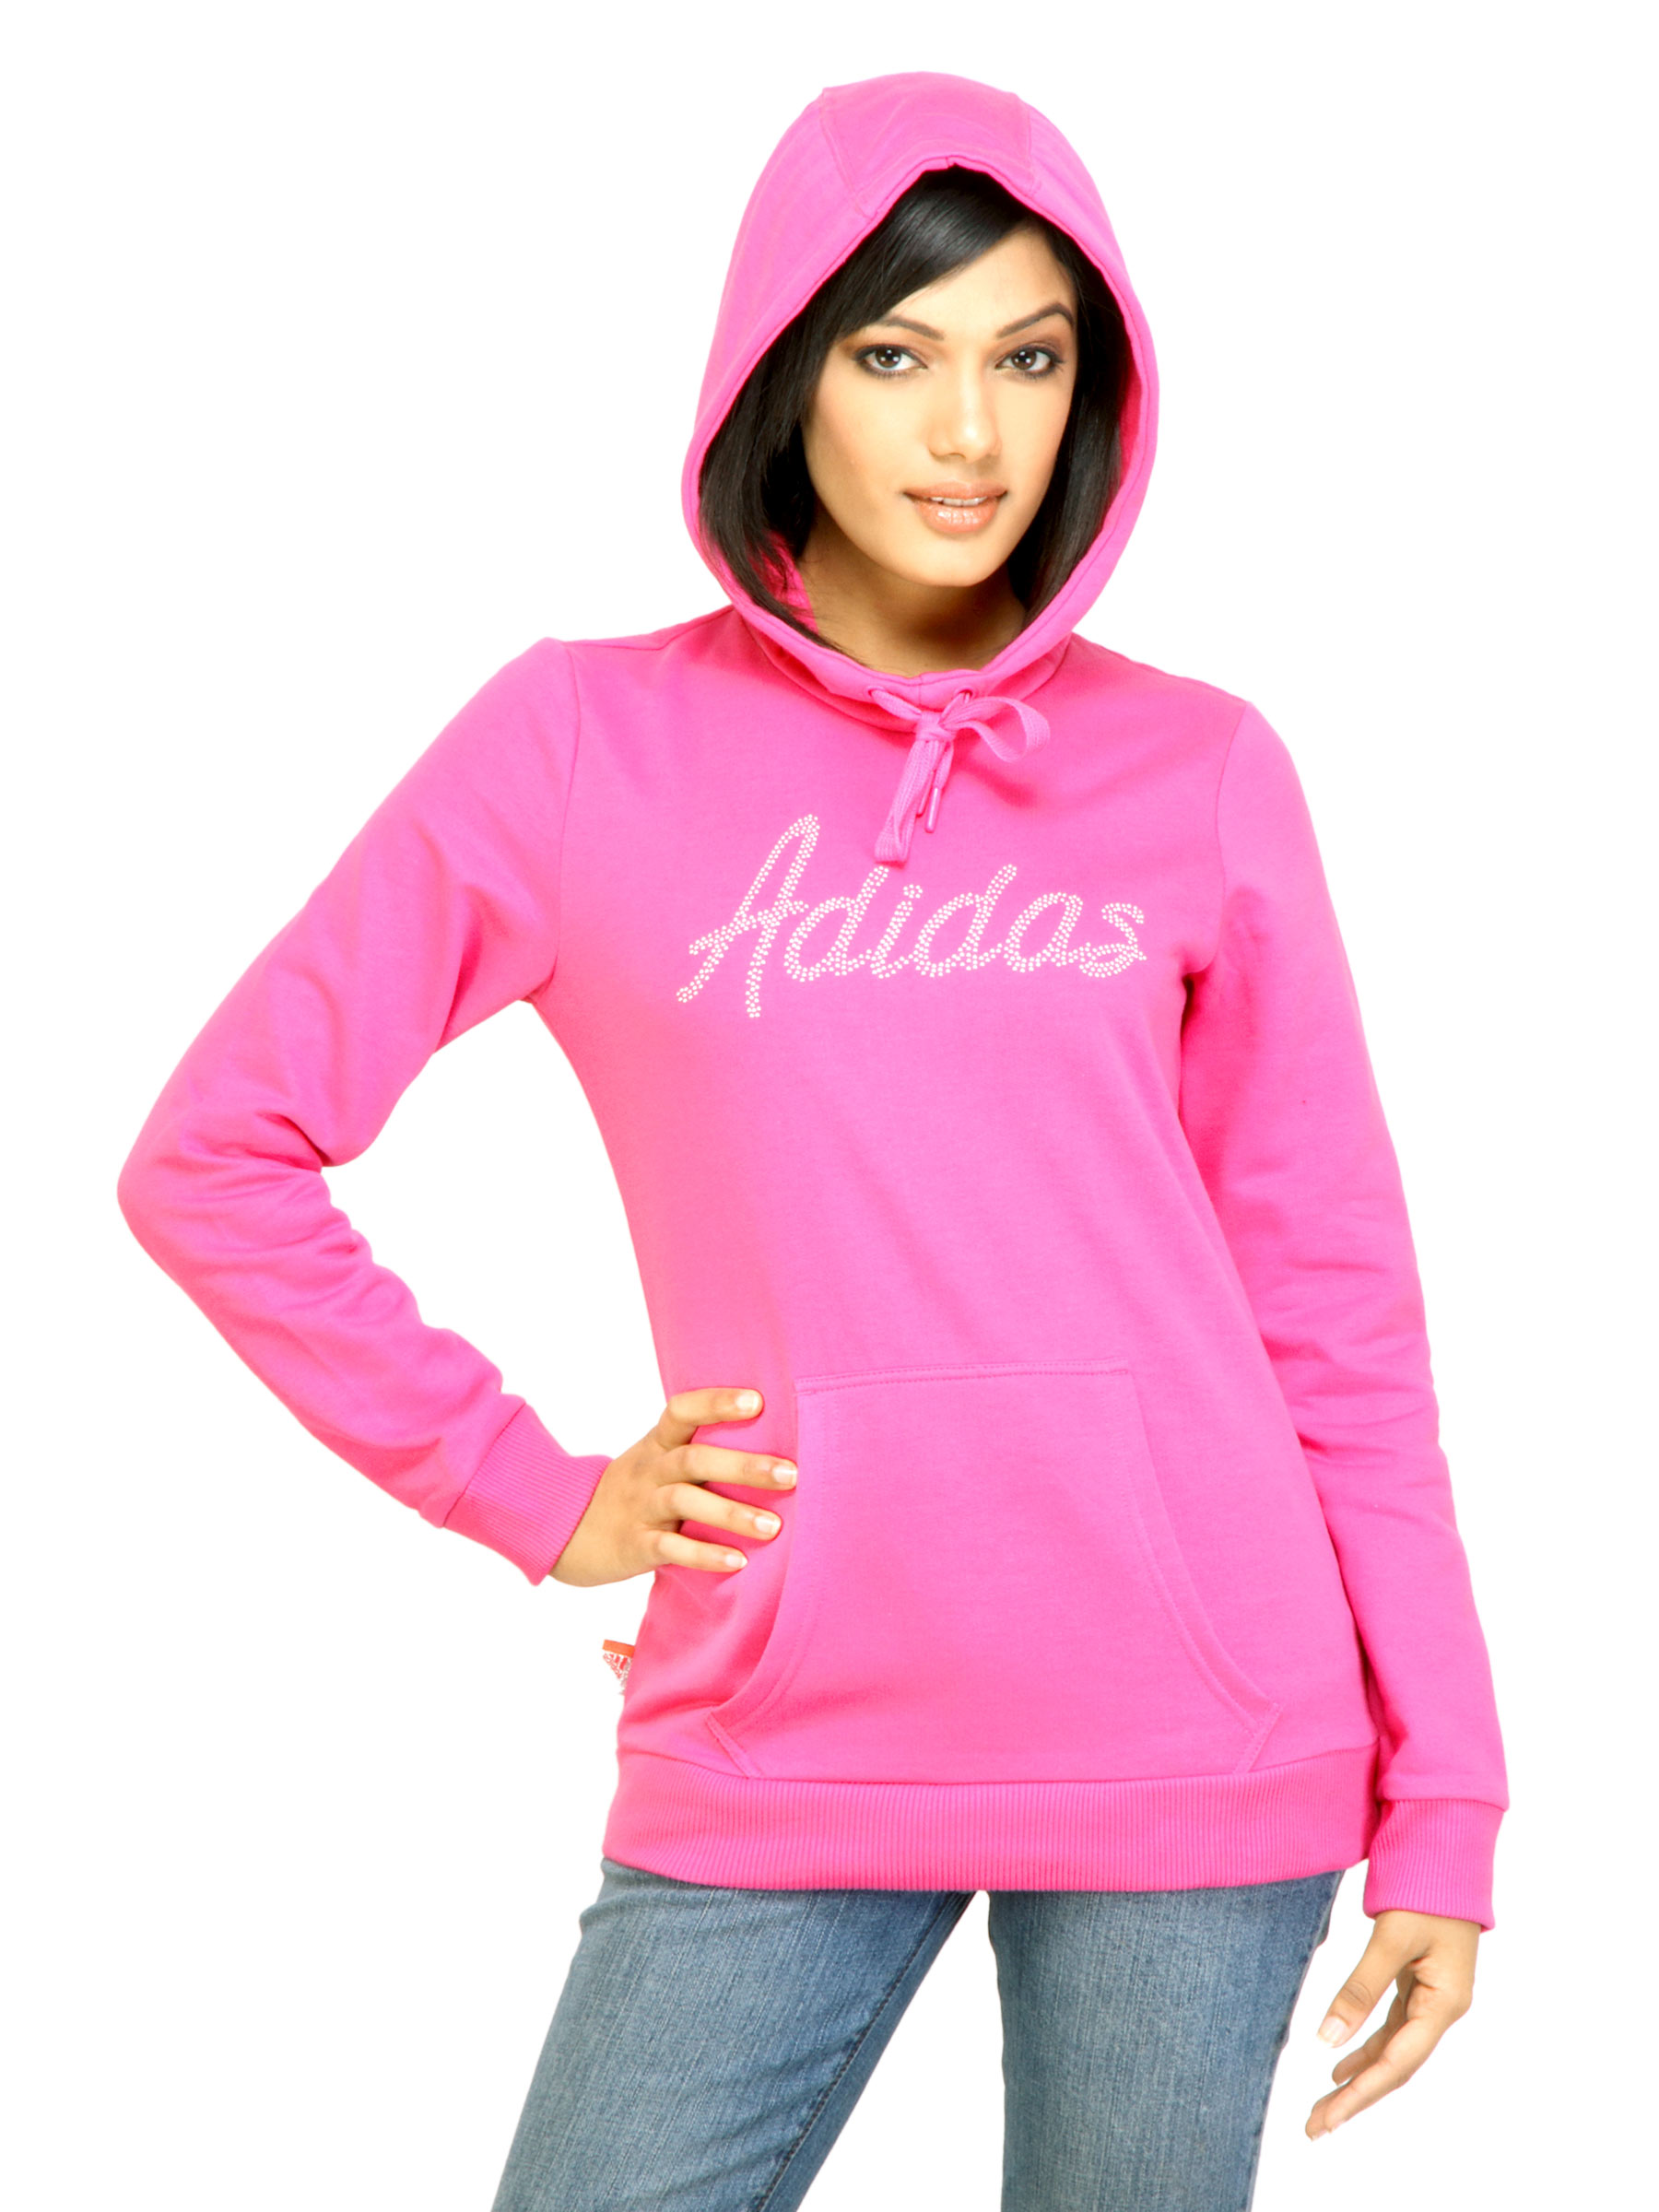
ADIDAS Women Solid Pink Sweatshirts
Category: Apparel / Topwear / Sweatshirts
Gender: Women
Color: Pink
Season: Fall 2011
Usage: Casual